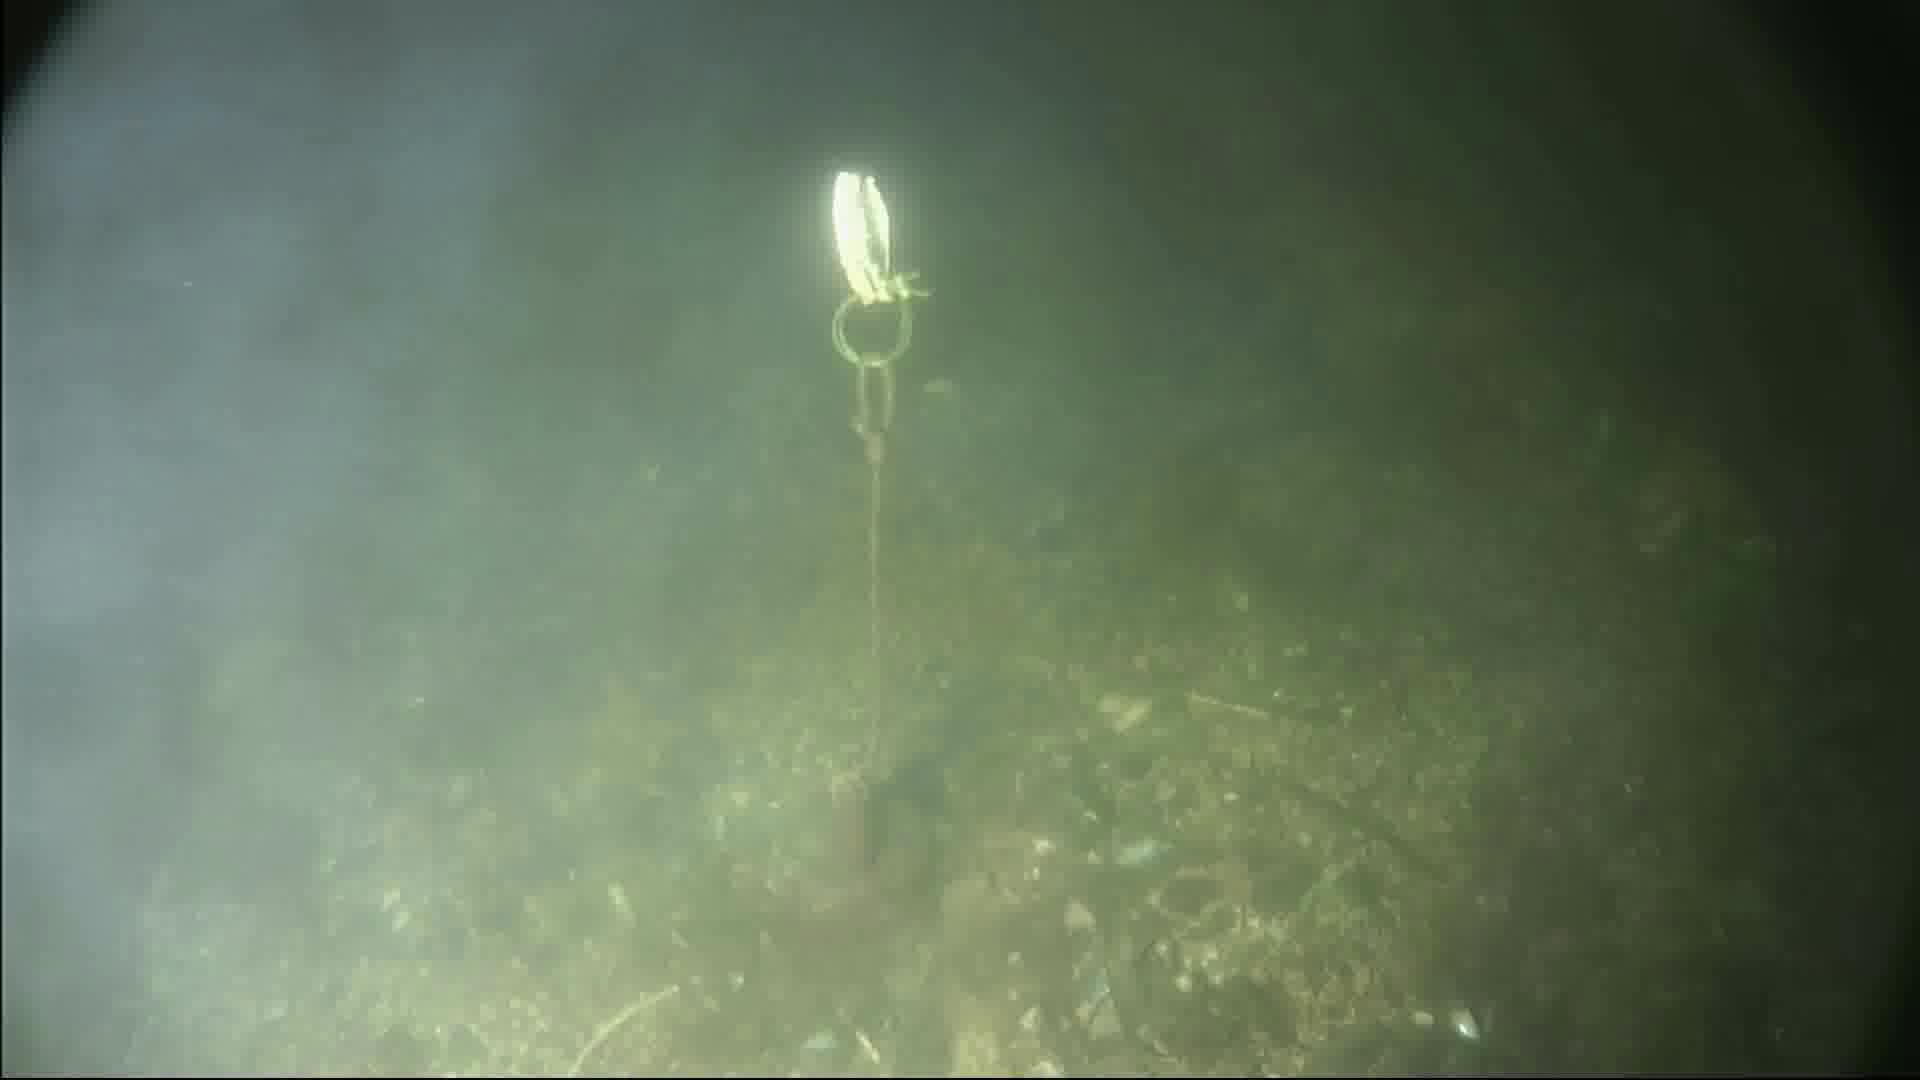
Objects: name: crab